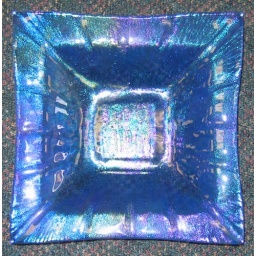
This is made with Spectrum clear iridized glass under their sky blue.  Sold